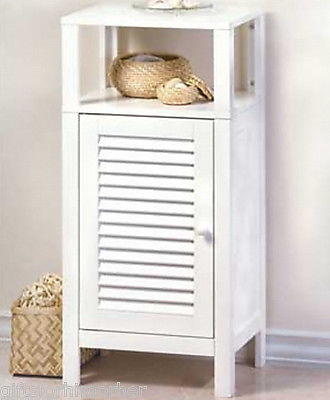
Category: cabinet